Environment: real
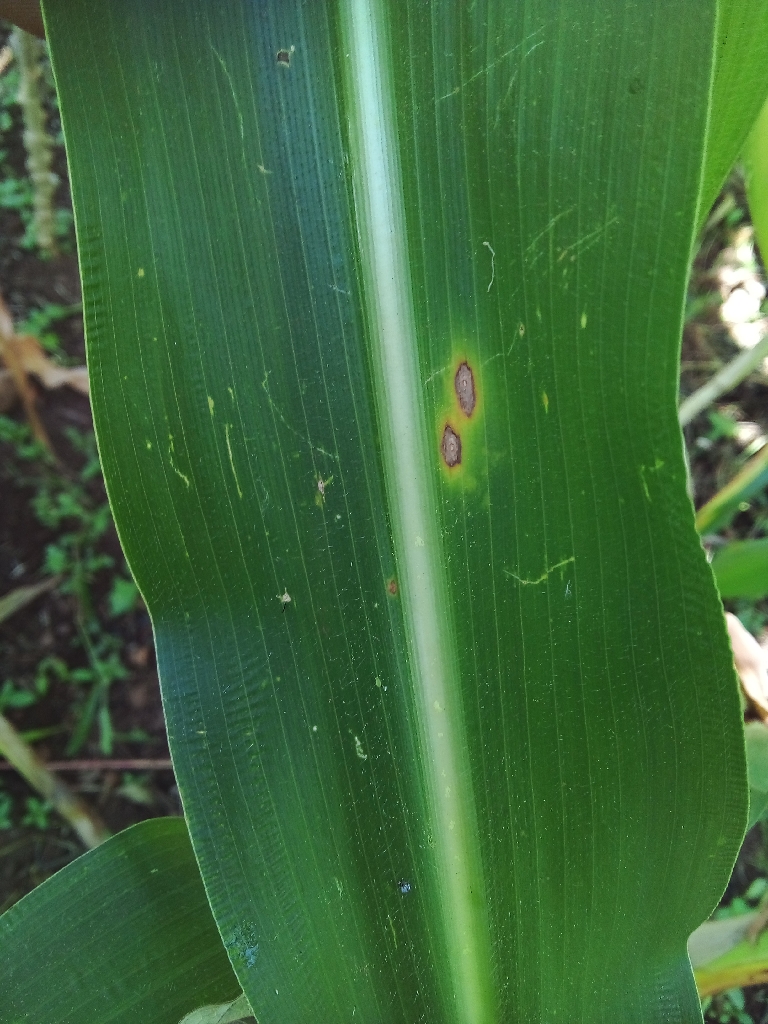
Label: northern_corn_leaf_blight